HMS Lizard (1757)

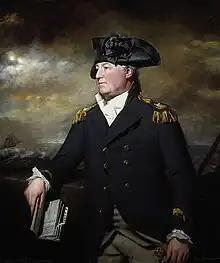
Charles Inglis, "Lizard"s captain in 17701771

The frigate was left at anchor for the next six years. A naval survey in 1769 found her unseaworthy and in need of extensive repair. Reconstruction and refitting took 16 months to complete and cost £8,211.16, which was significantly more than the vessel's original construction expense.